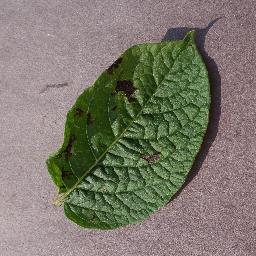
Label: Potato___Late_blight